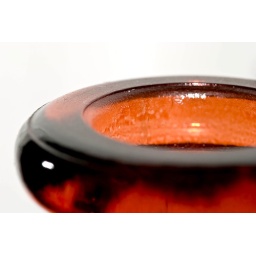
bottle in red